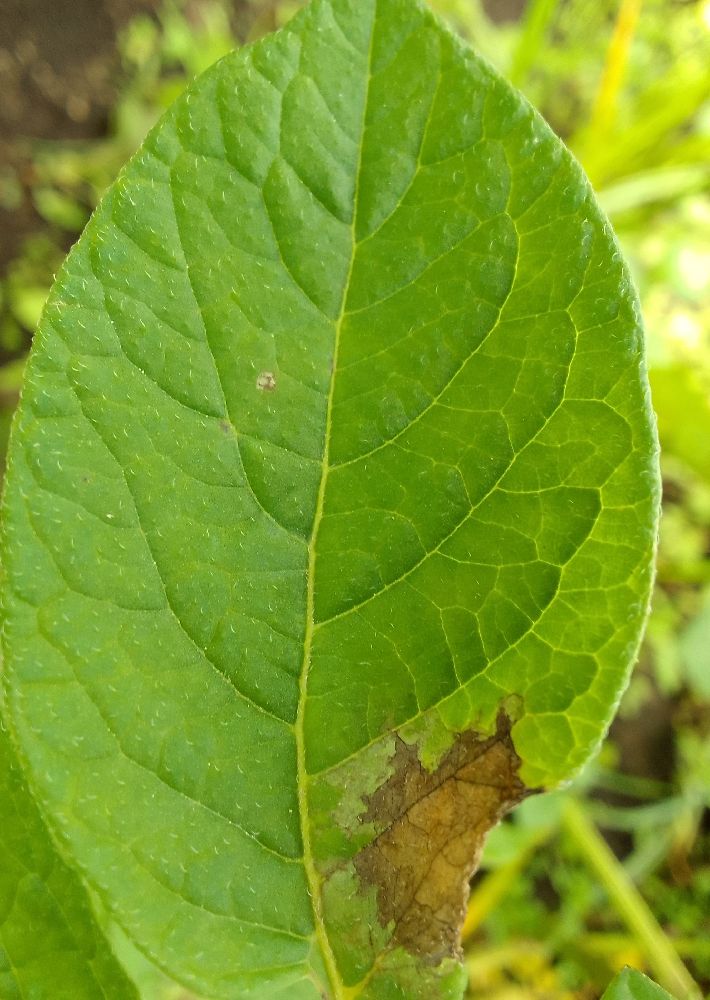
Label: Late blight